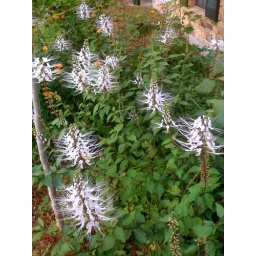
The orange flowers in the background are lantana.